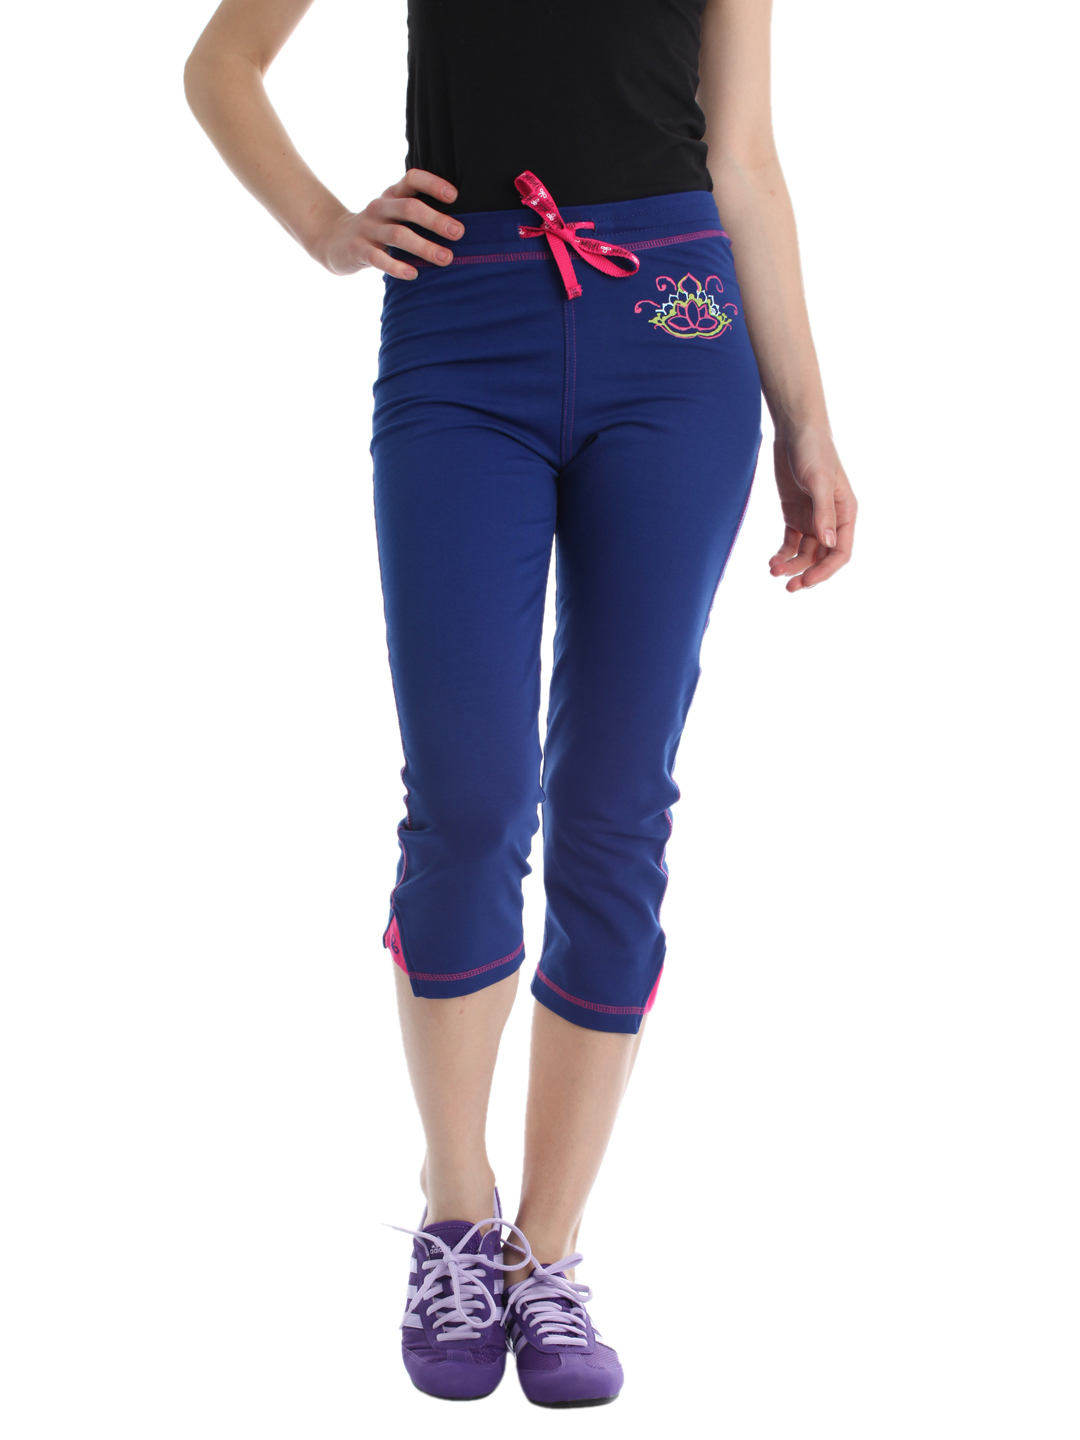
Urban Yoga Women Blue Capris
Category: Apparel / Bottomwear / Capris
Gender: Women
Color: Blue
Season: Summer 2012
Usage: Sports